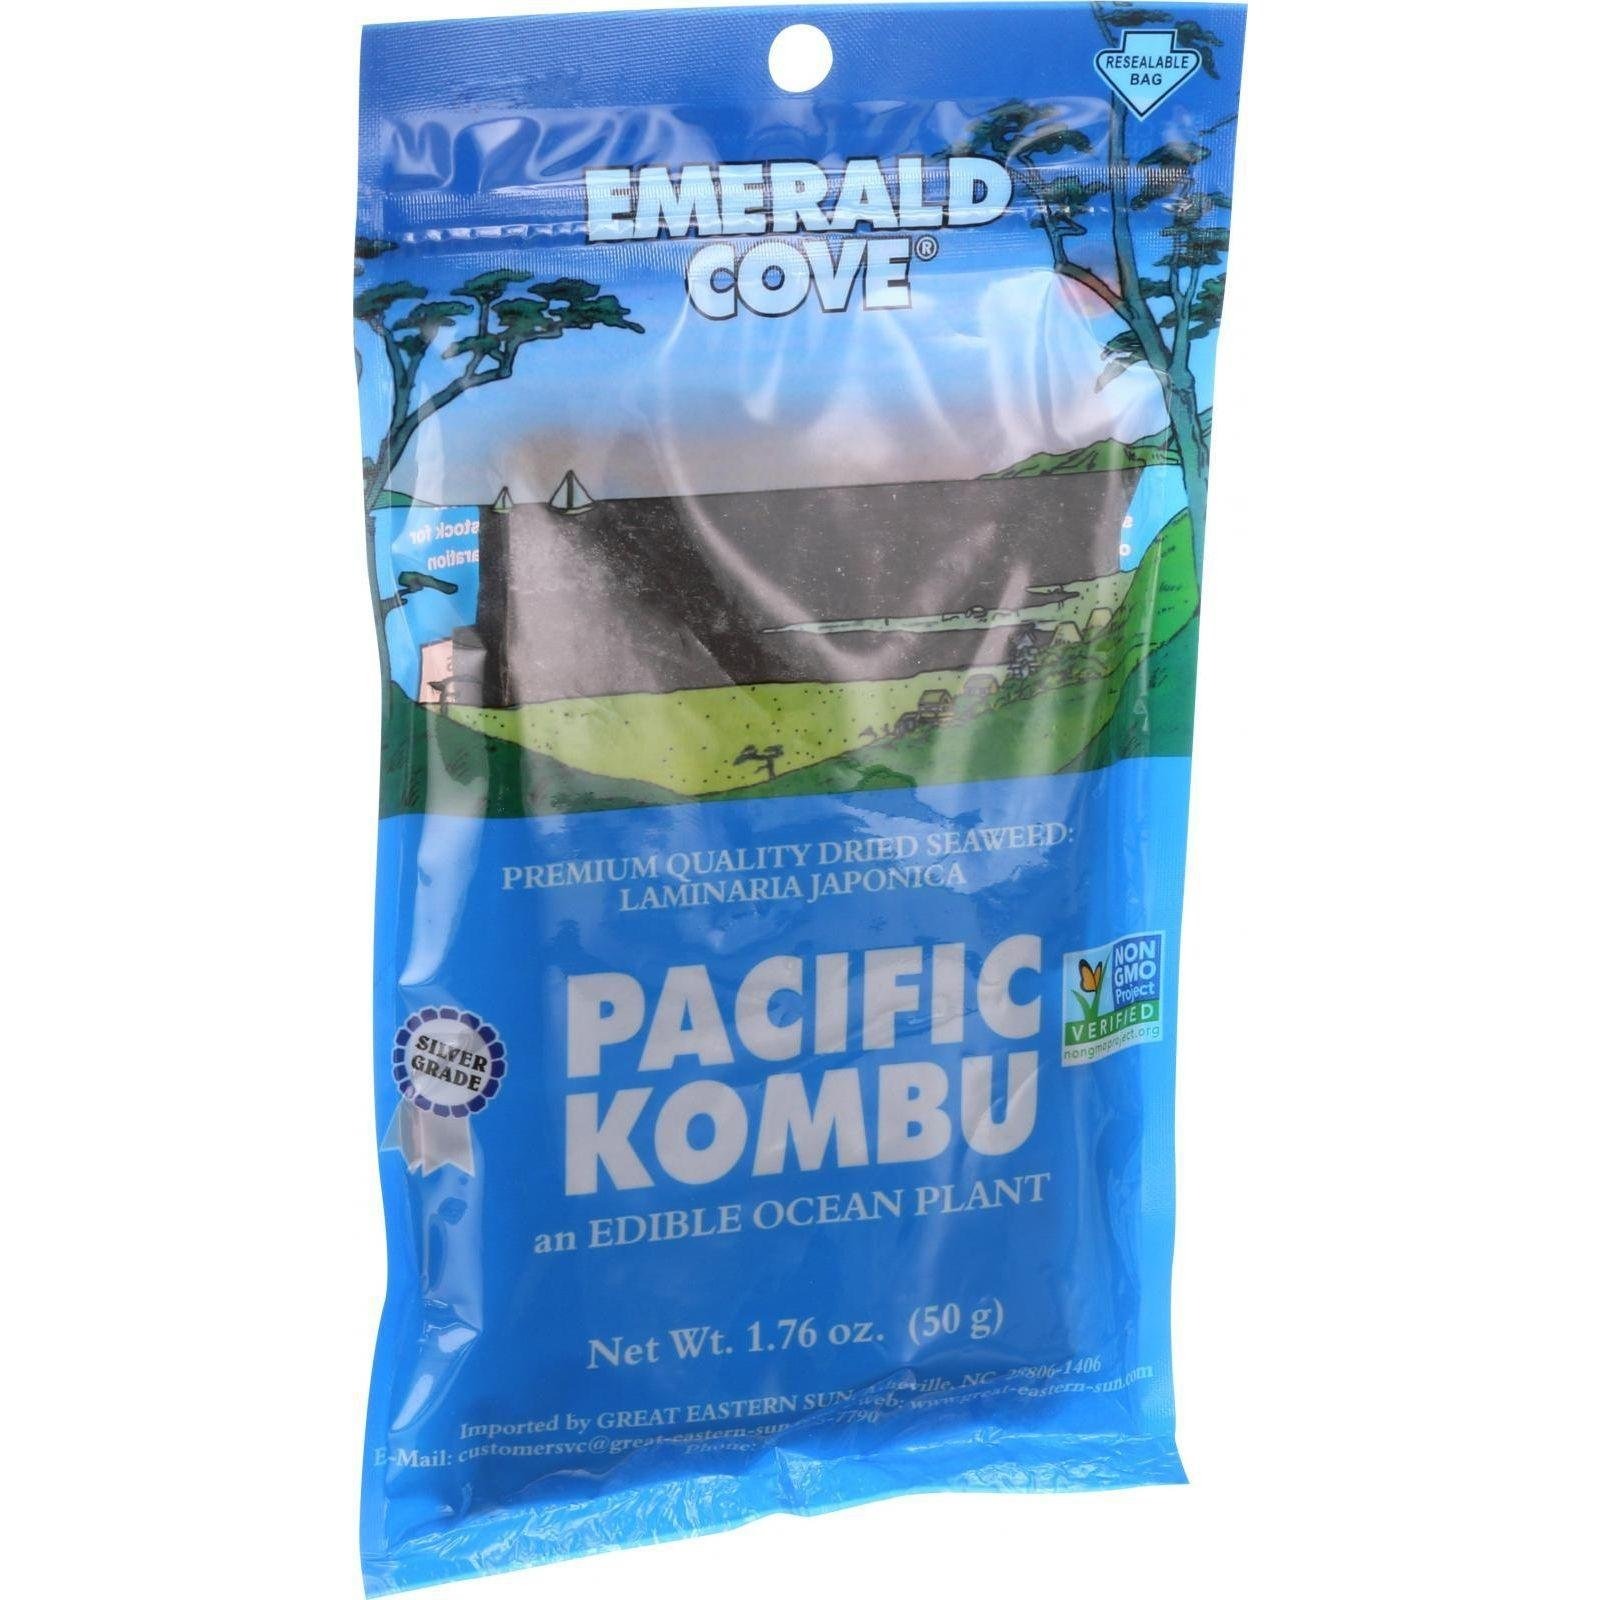
Item Name: Emerald Cove Sea Vegetables - Pacific Kombu - Silver Grade - 1.76 oz - Case of 6
Value: nan
Unit: None

Price: 7.9